Happy Endings (film)

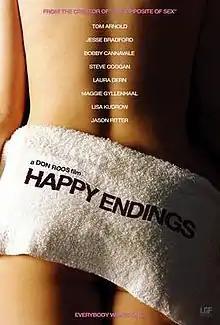
Promotional poster

Happy Endings is a 2005 American comedy-drama film written and directed by Don Roos and starring Tom Arnold, Jesse Bradford, Bobby Cannavale, Steve Coogan, Laura Dern, Maggie Gyllenhaal, Lisa Kudrow and Jason Ritter. The film's plot uses interconnected storylines to tell three stories of Los Angeles natives that center around love and family. This plot structure led to the coining of the term "hyperlink cinema", by Alissa Quart in her review of this film for the journal "Film Comment".